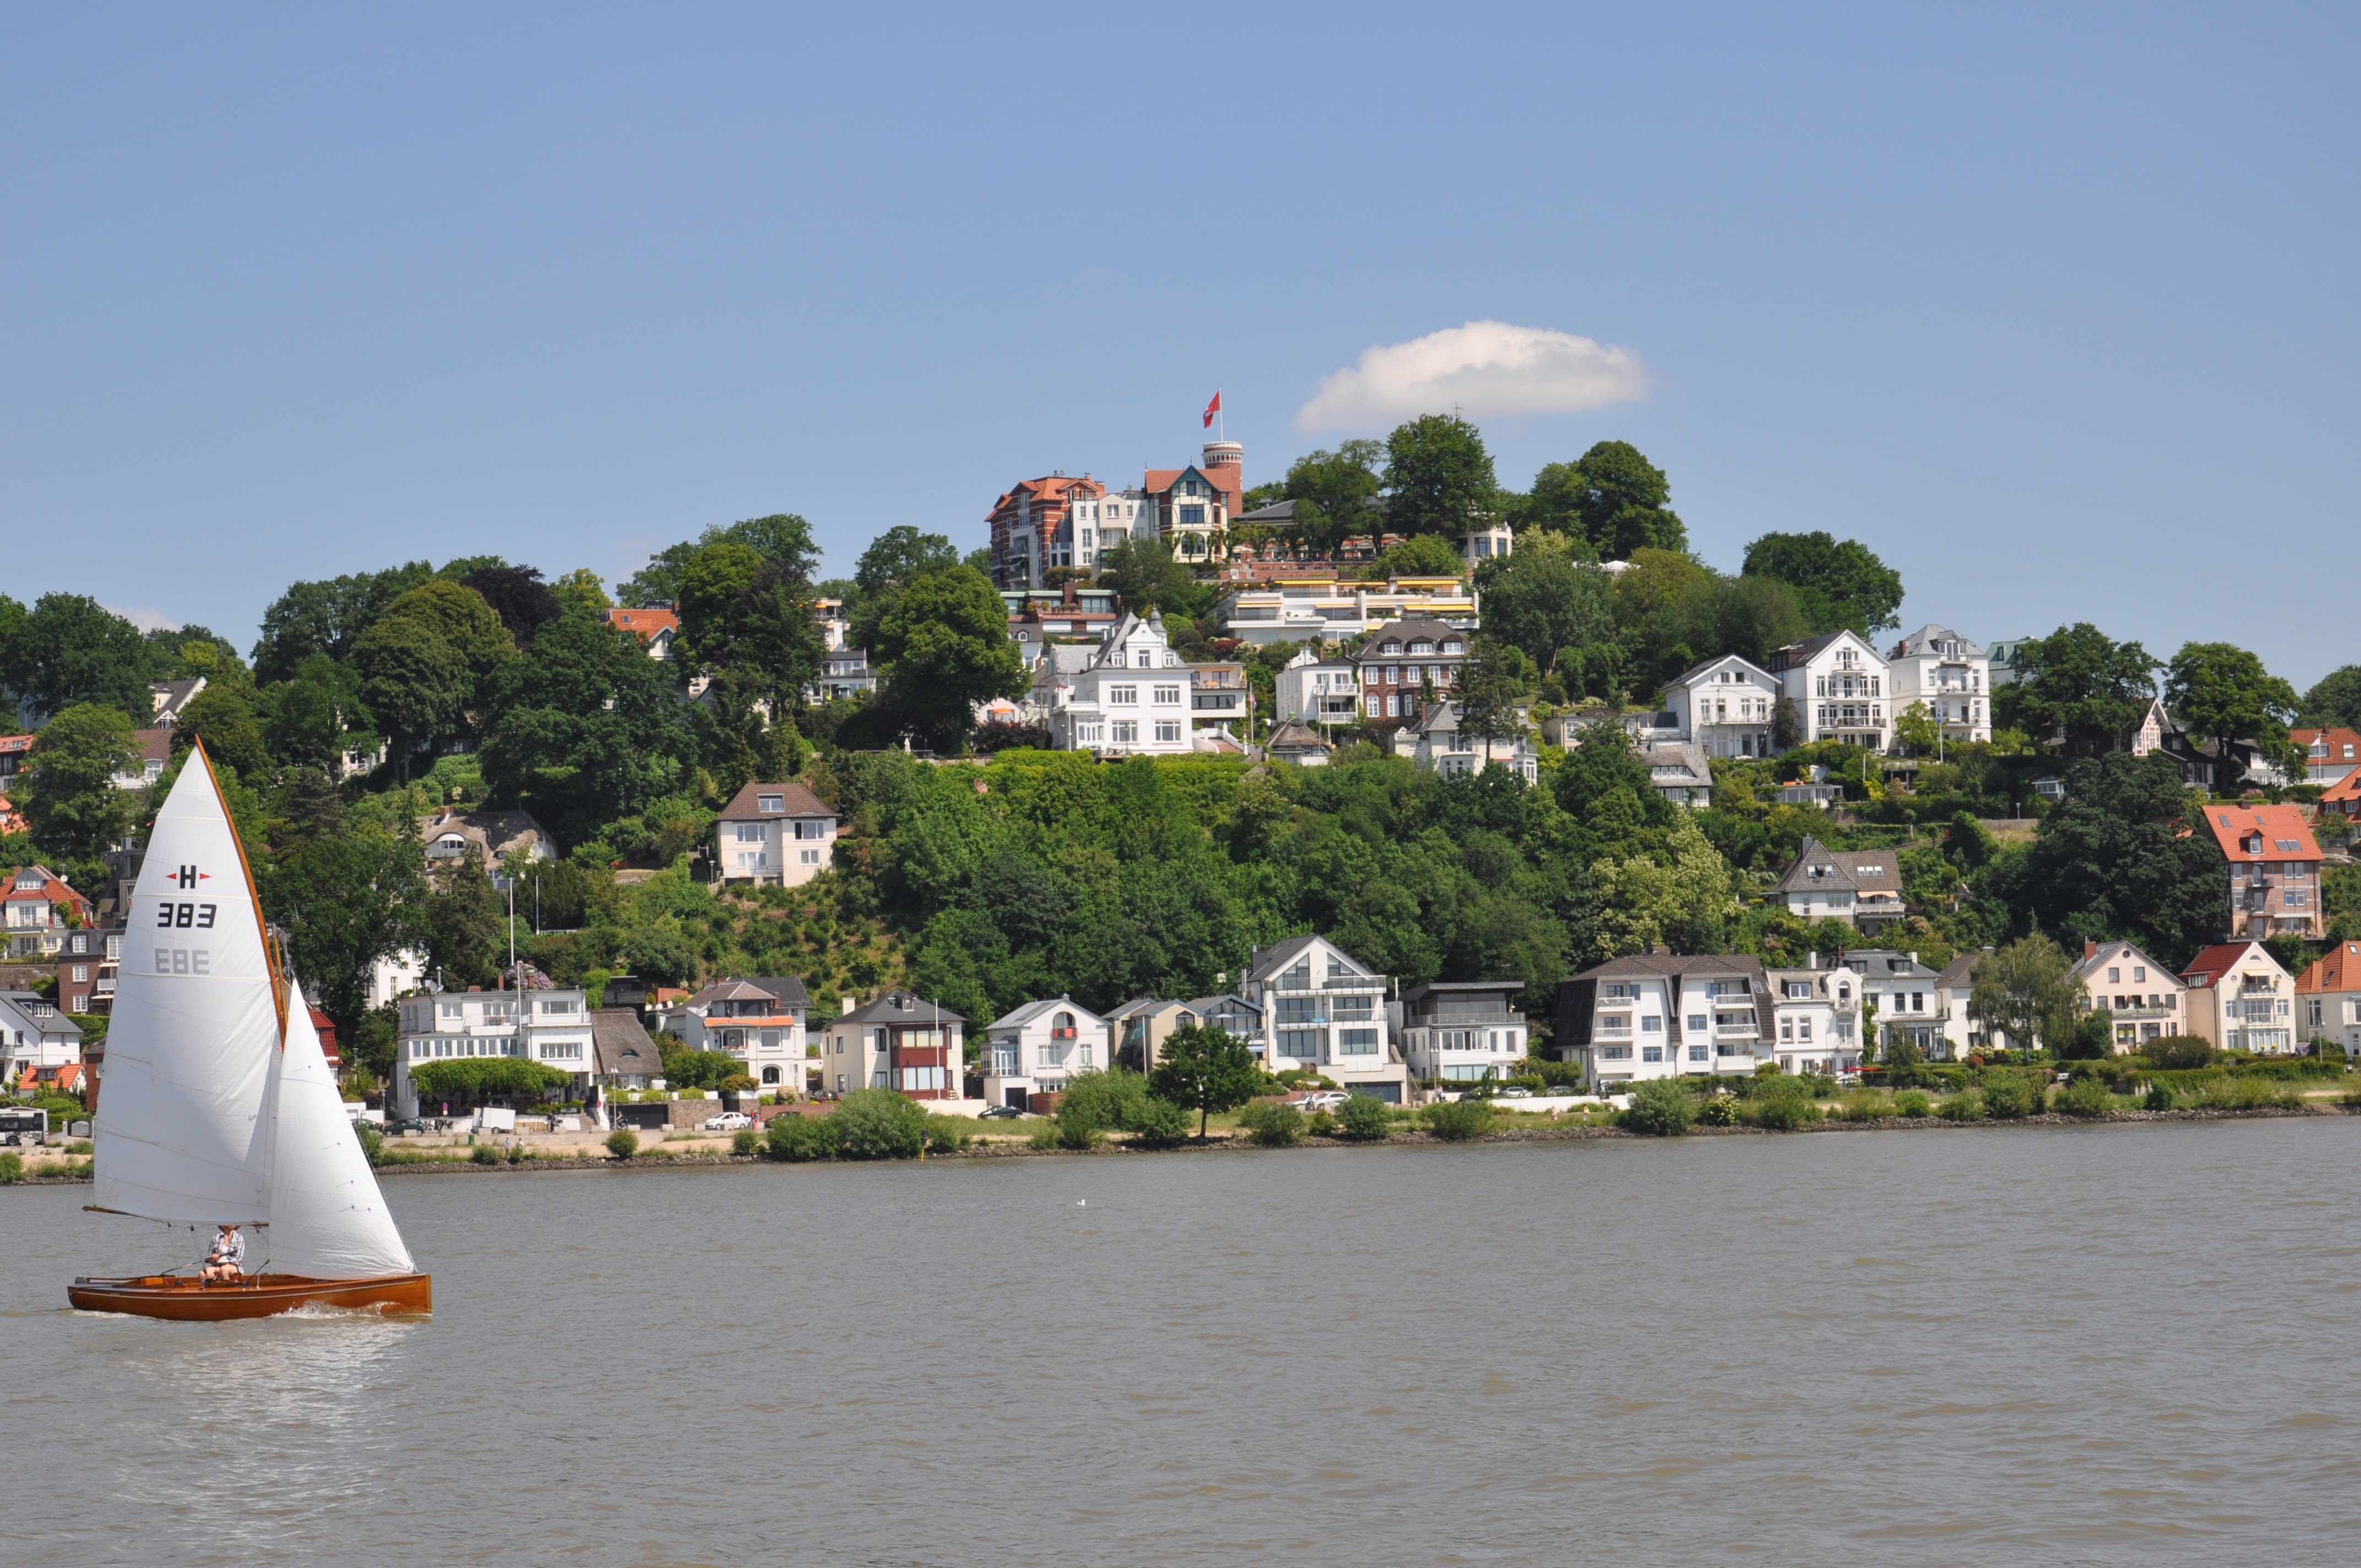
sea, coast, boat, town, vacation, vehicle, bay, harbor, tourism, waterway, boating